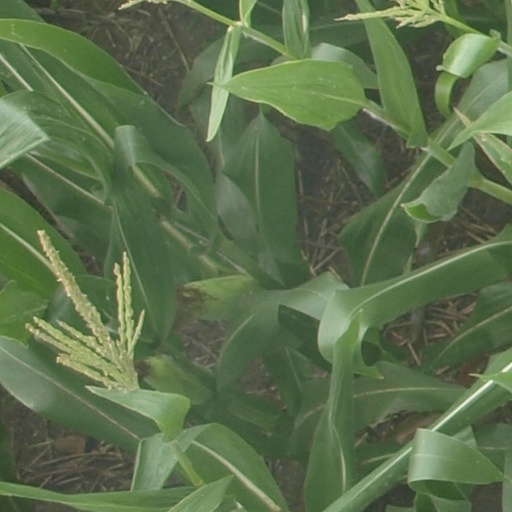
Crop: maize; corn